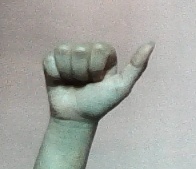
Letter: dhad